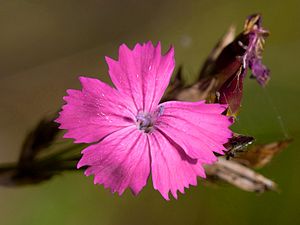
Karteusernellike
Karteusernellike (Dianthus carthusianorum)